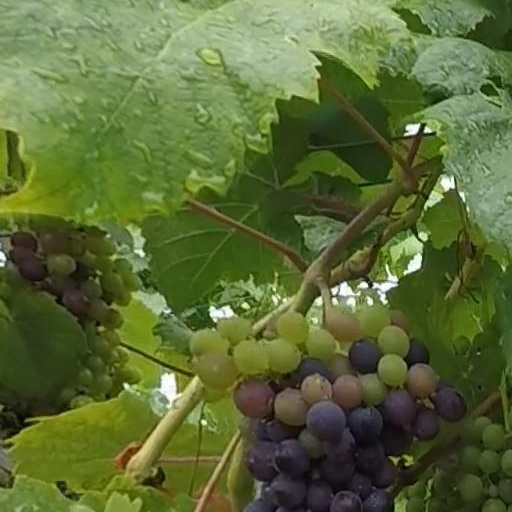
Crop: grape